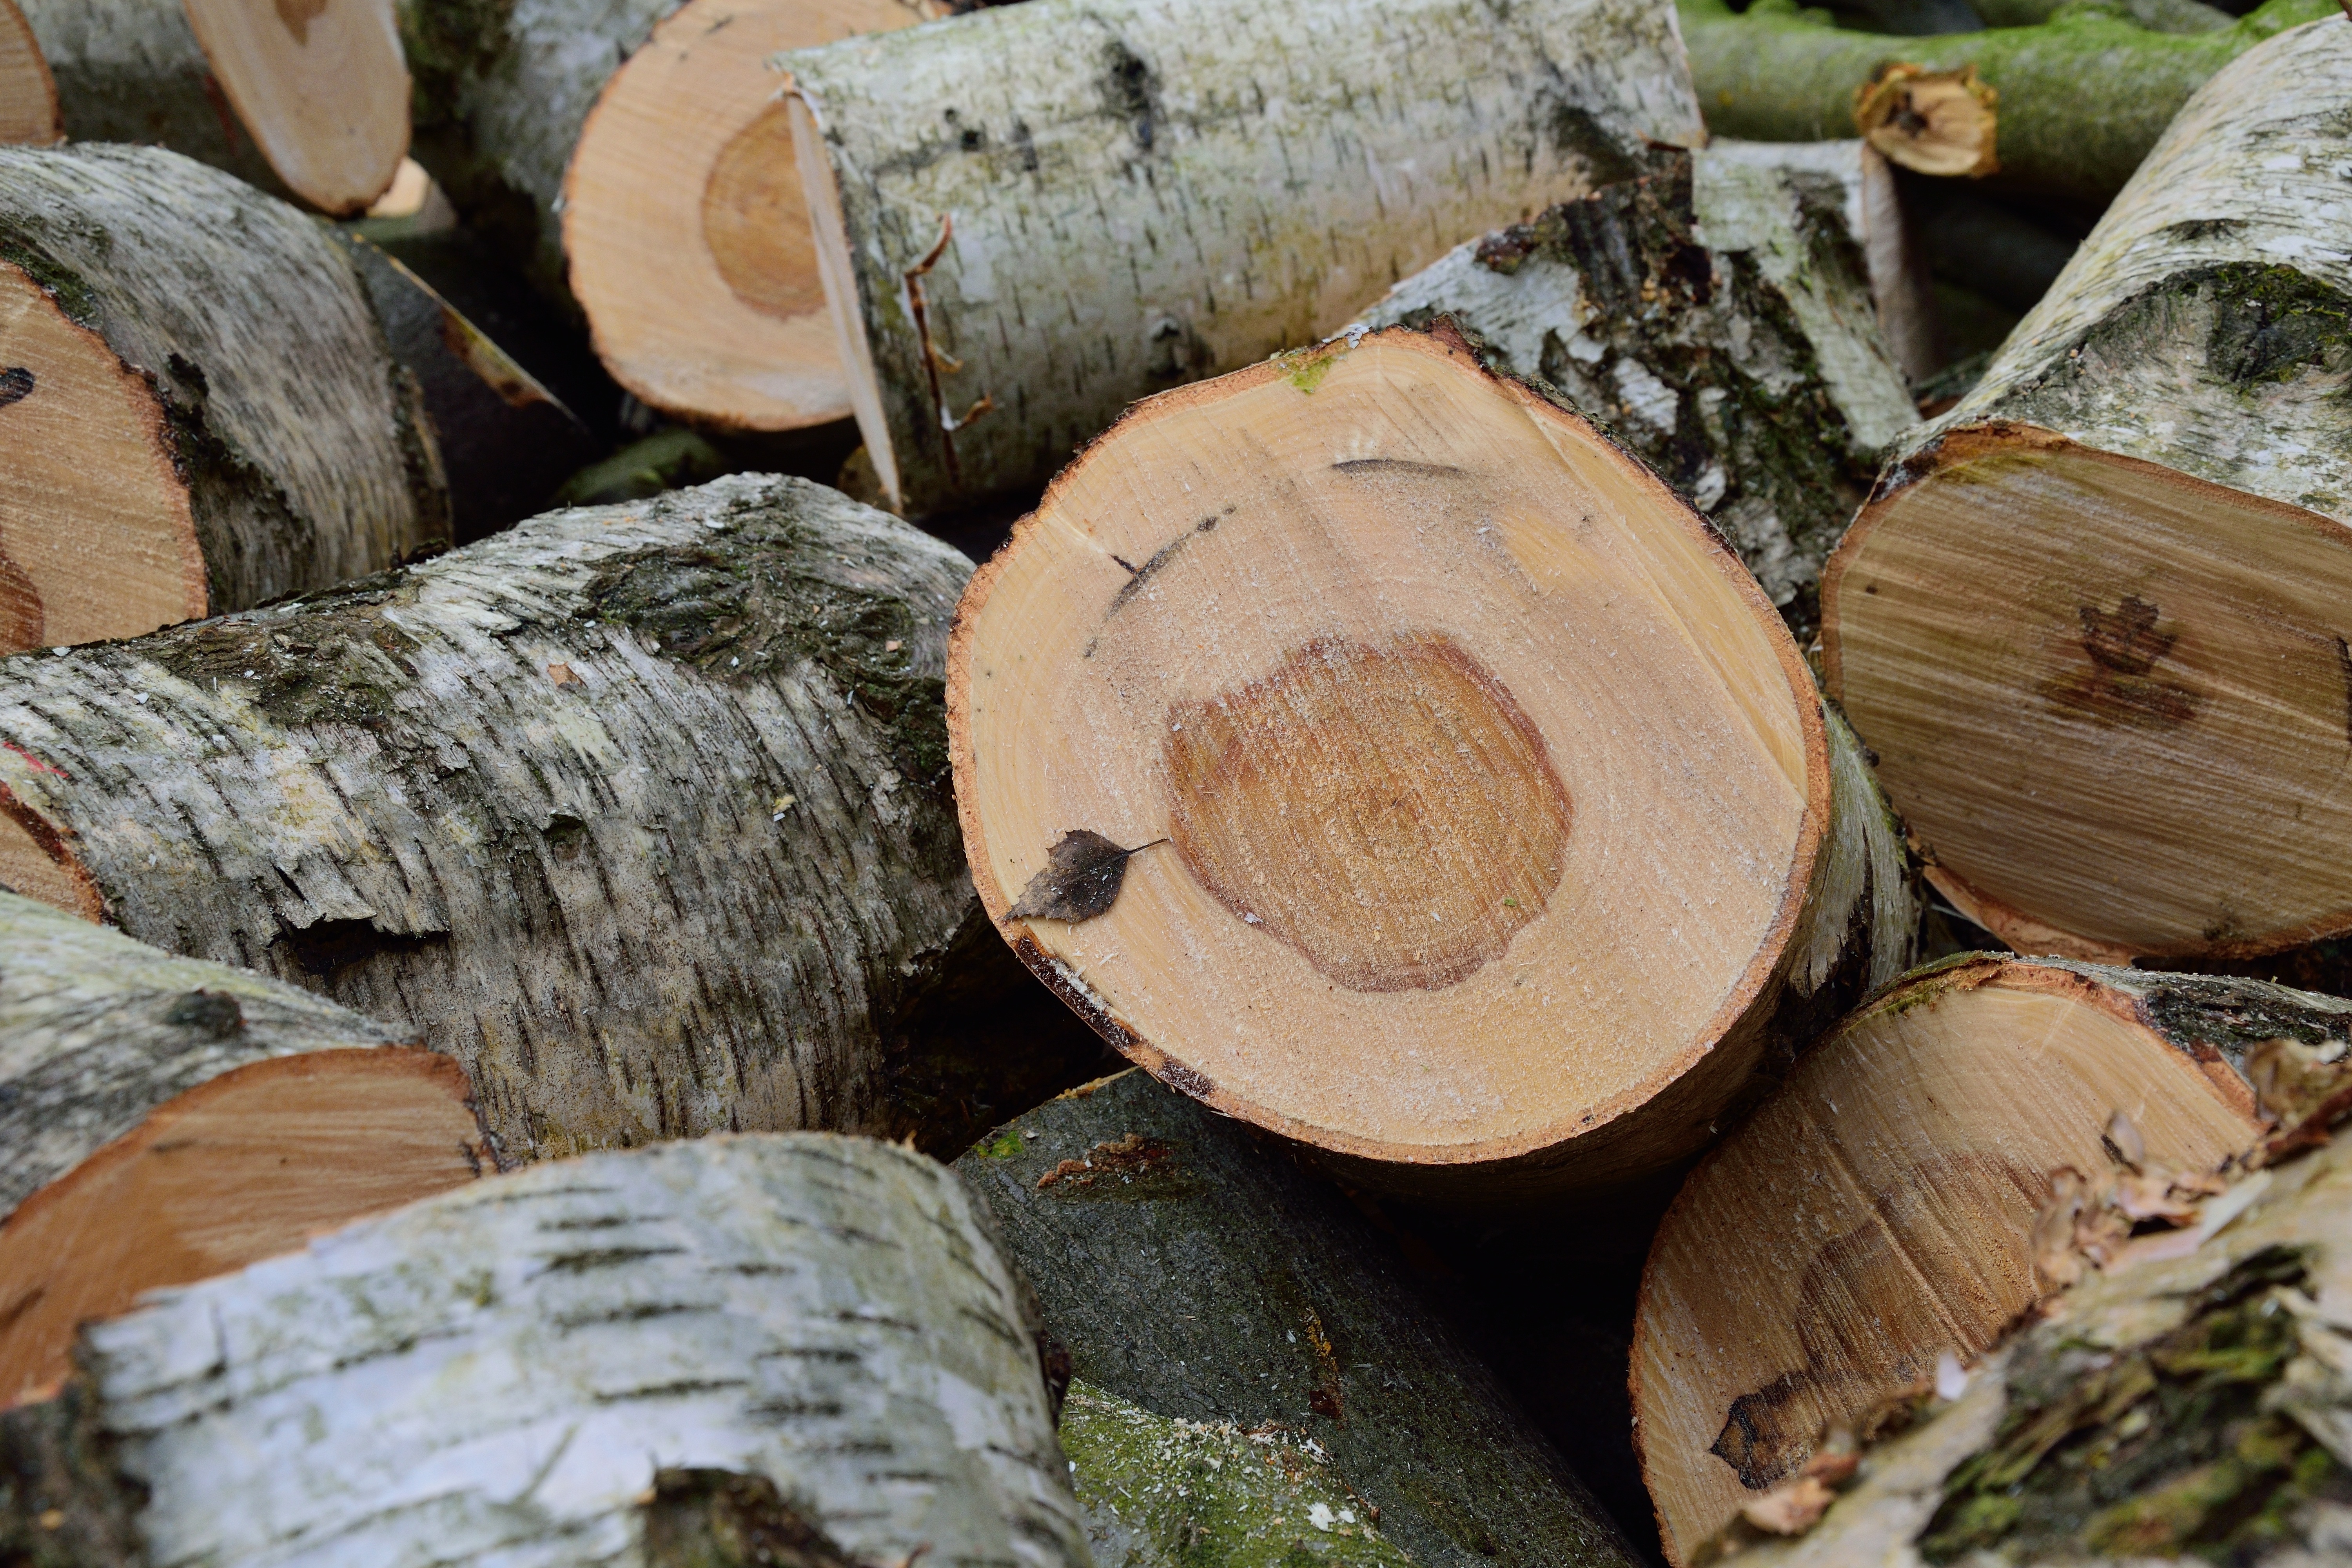
tree, wood, leaf, trunk, birch, lumber, coconut, tree stump, tree trunks, holzstapel, wood chopping, man made object, woody plant